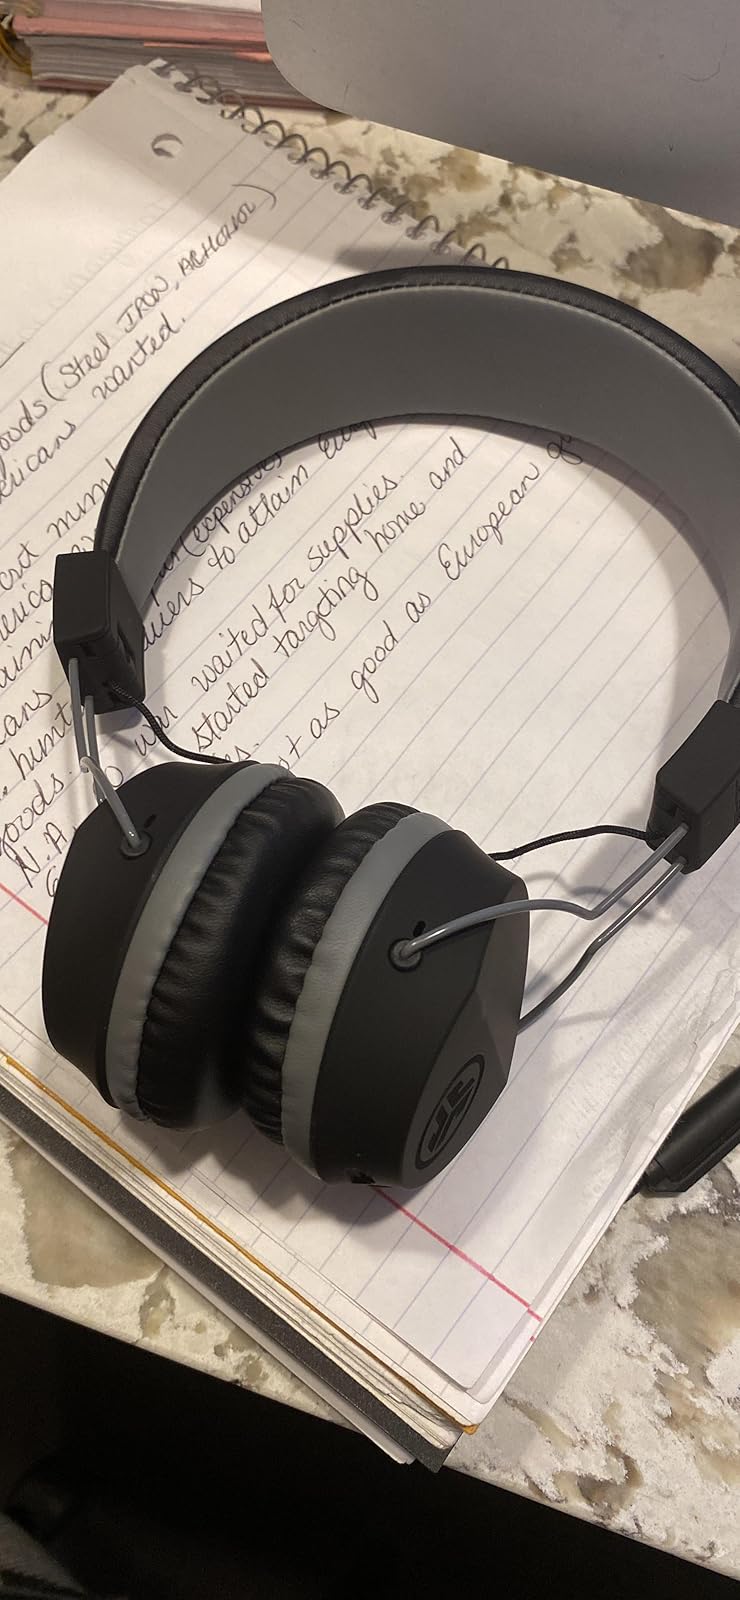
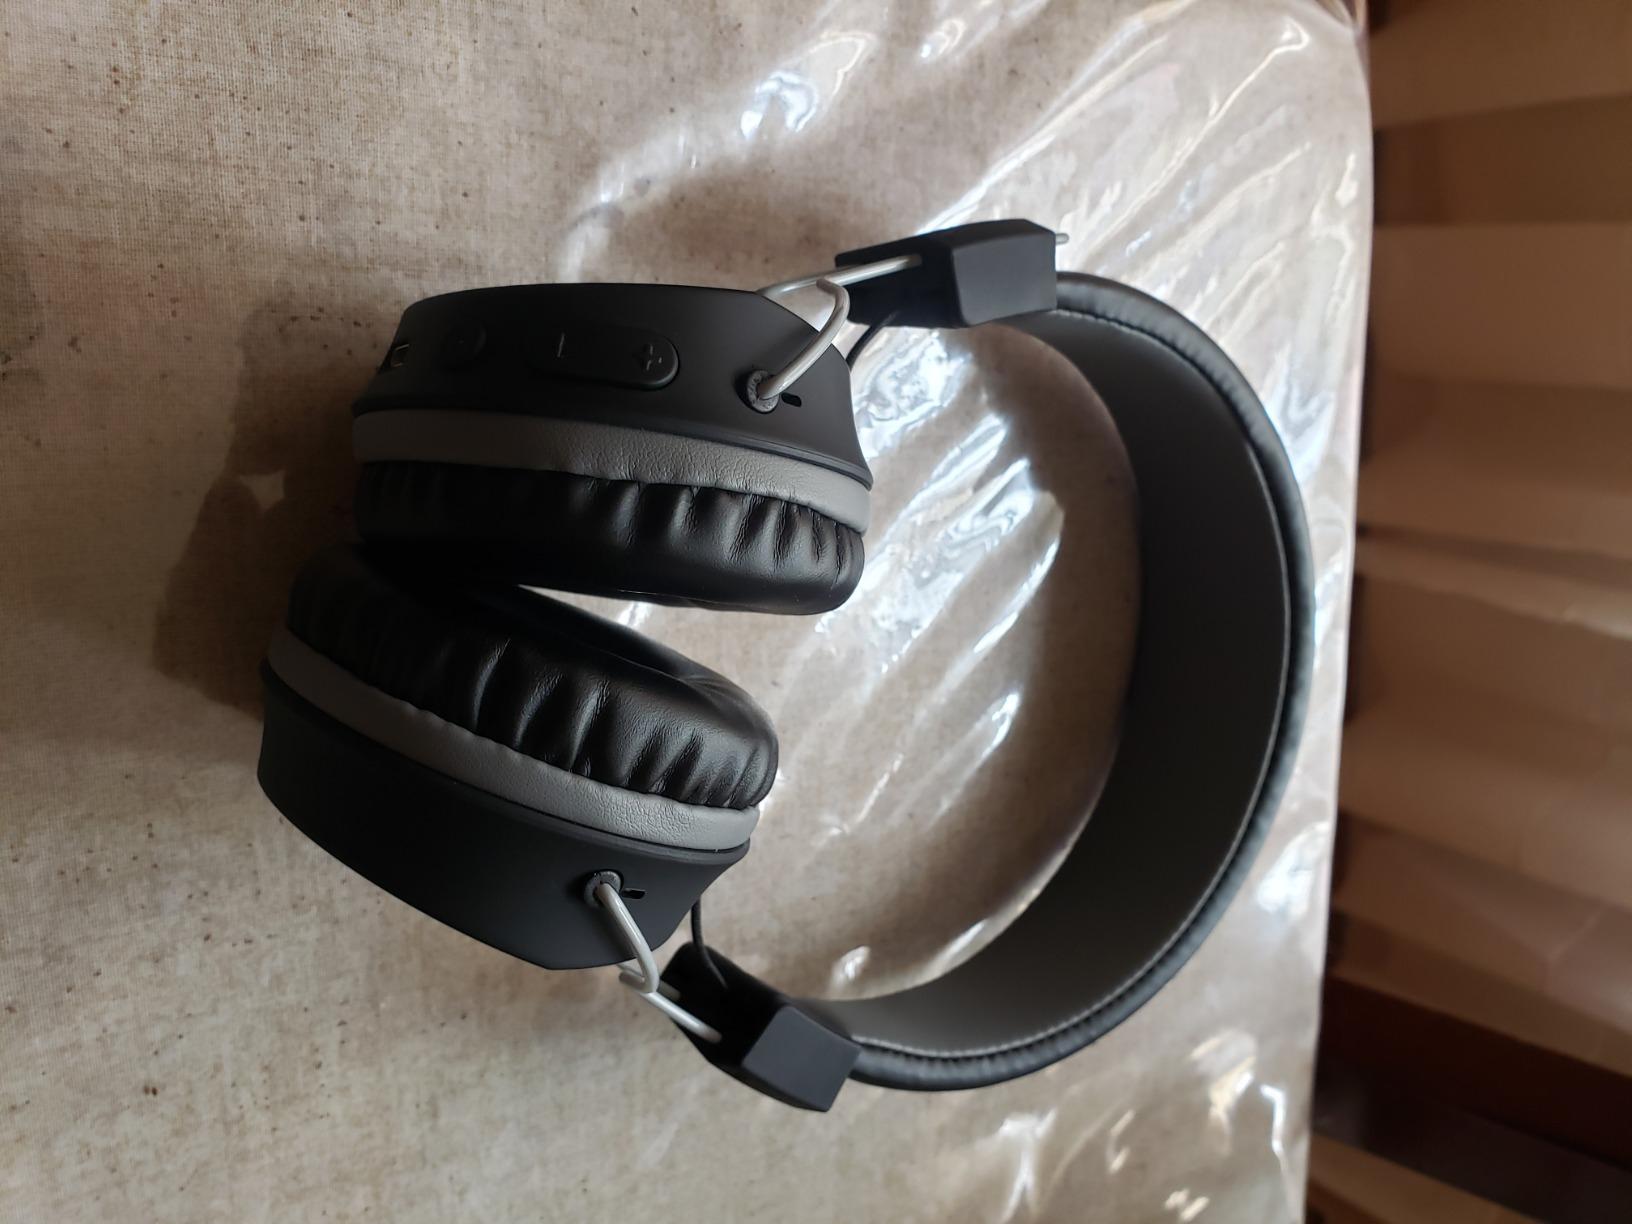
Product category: headphones
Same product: yes